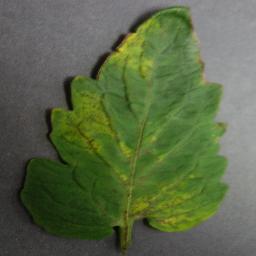
Label: Tomato___Tomato_Yellow_Leaf_Curl_Virus